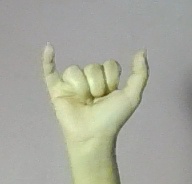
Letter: ya